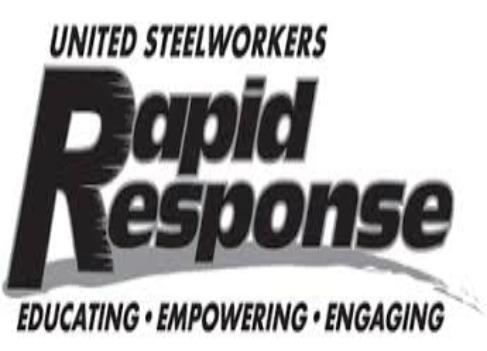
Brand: Black Rapid
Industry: Others